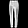
Label: Trouser